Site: brandenburg
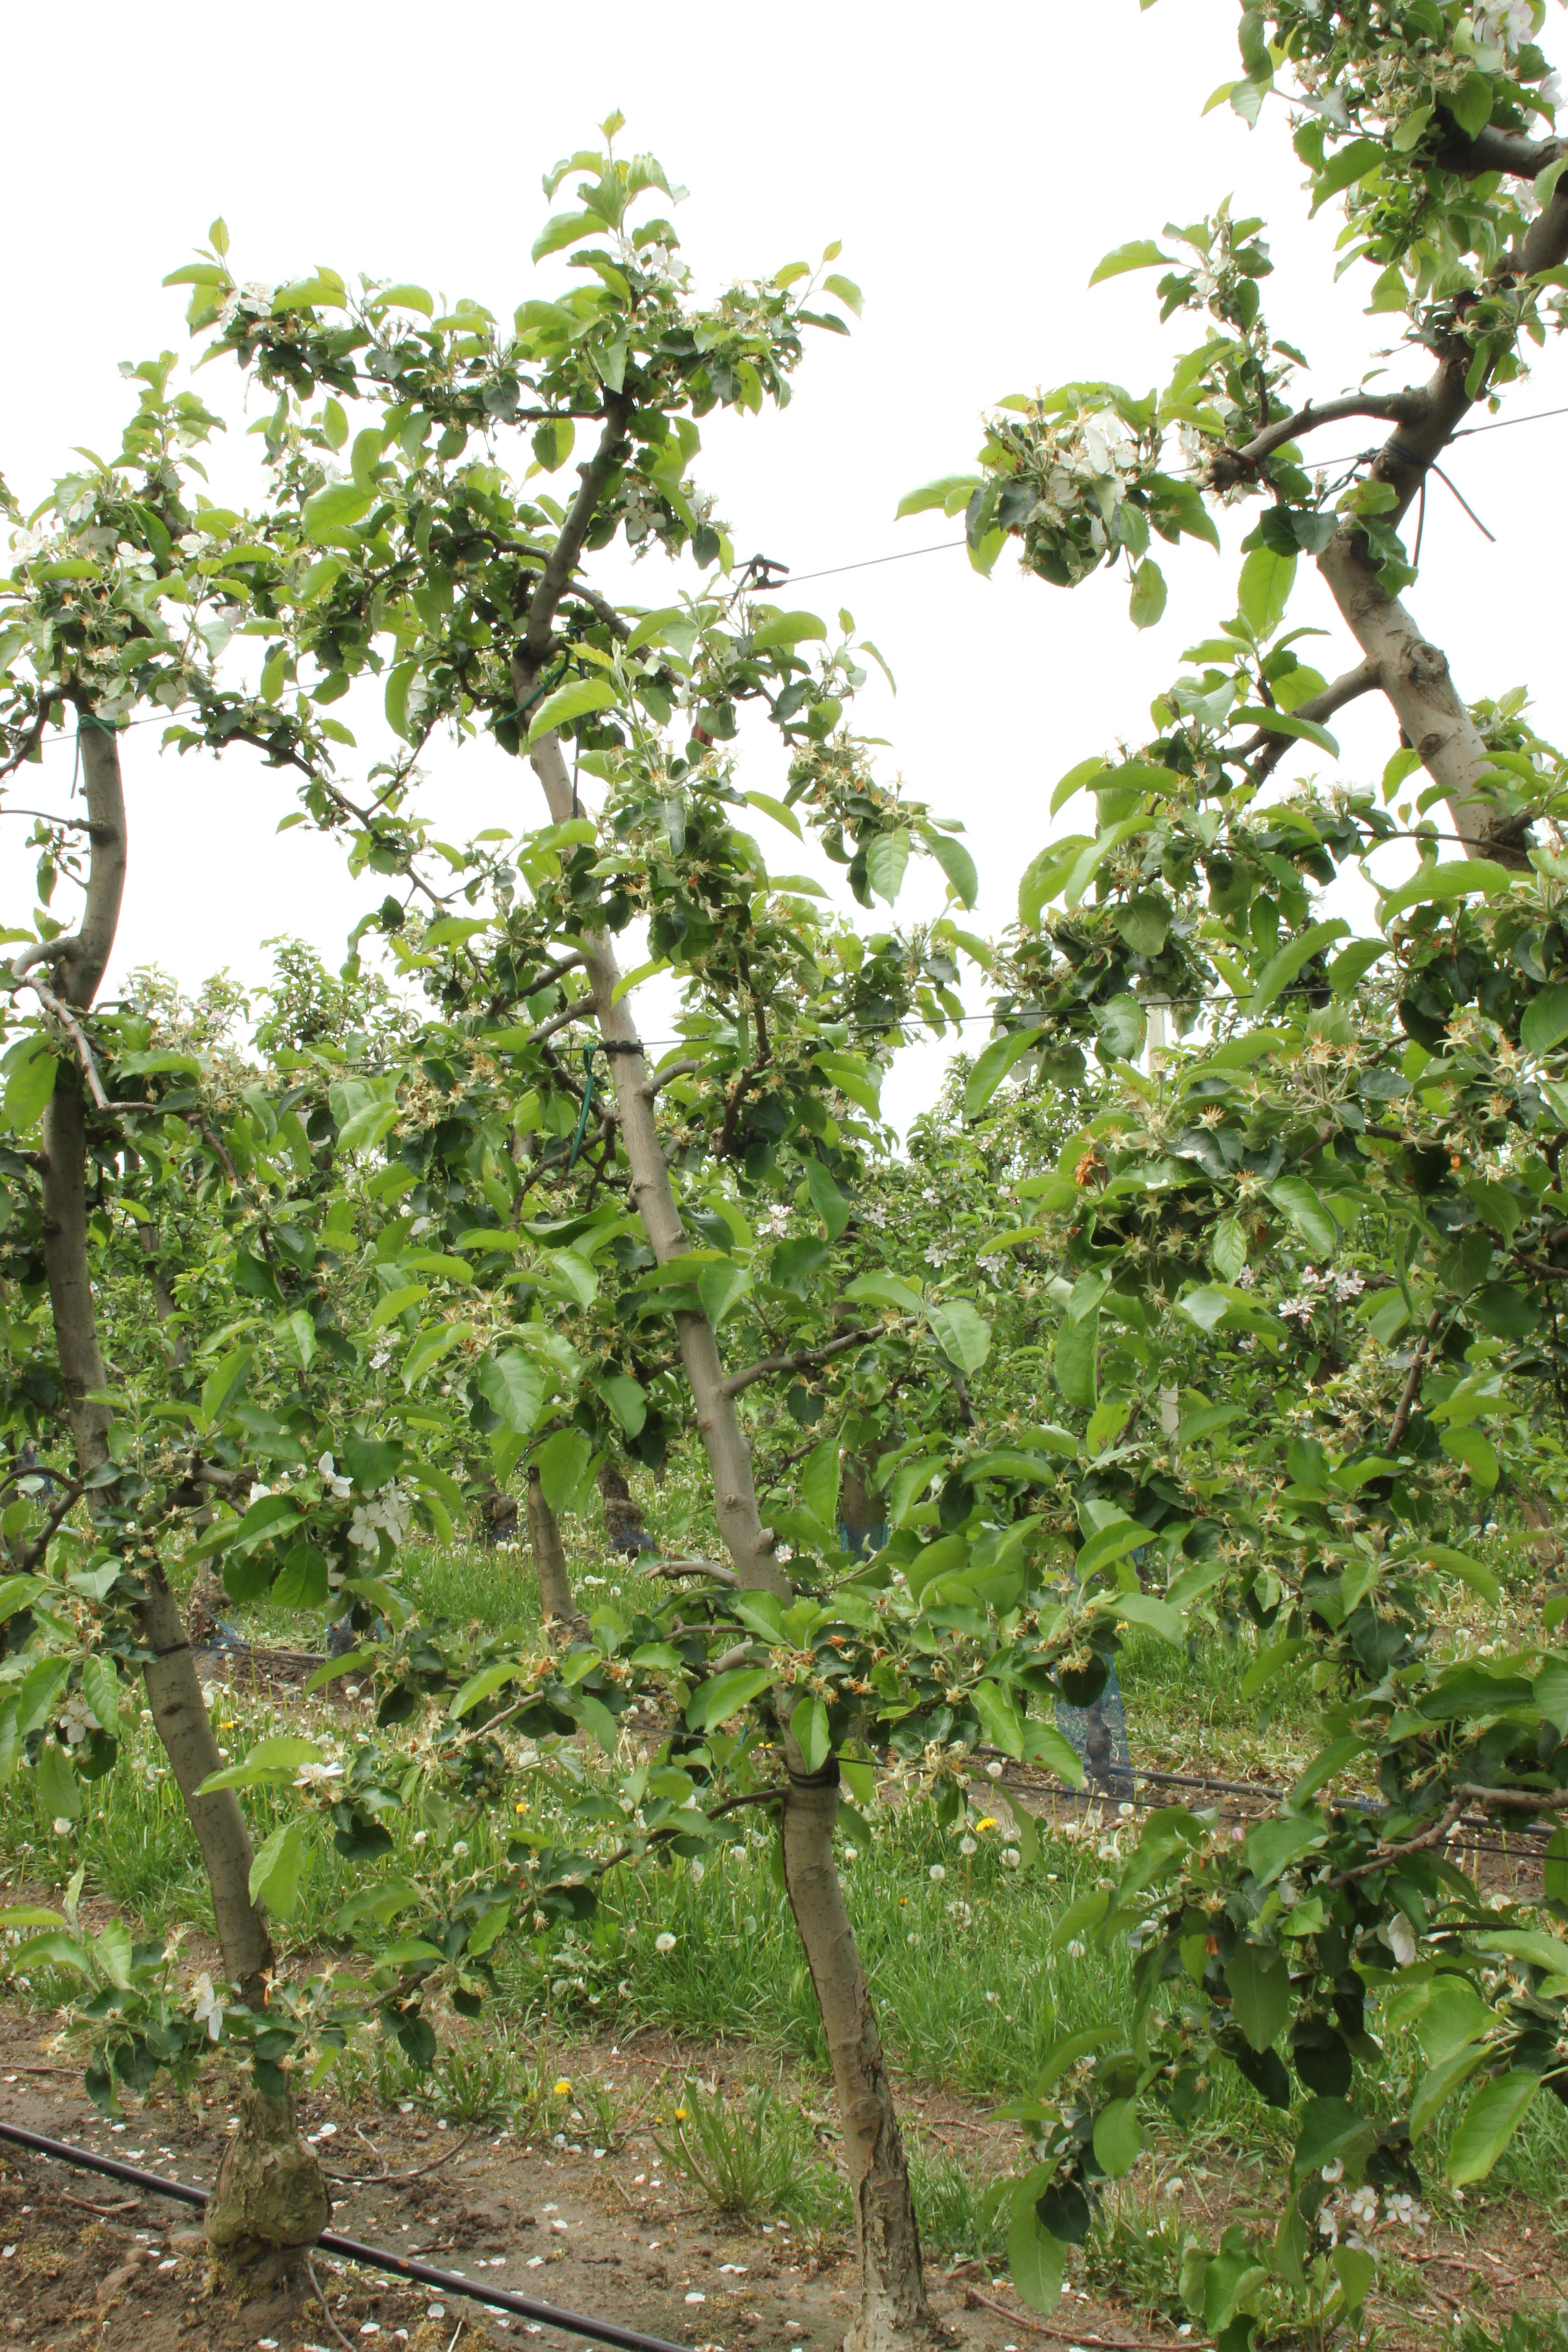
Growth stage (BBCH 67): Flowering